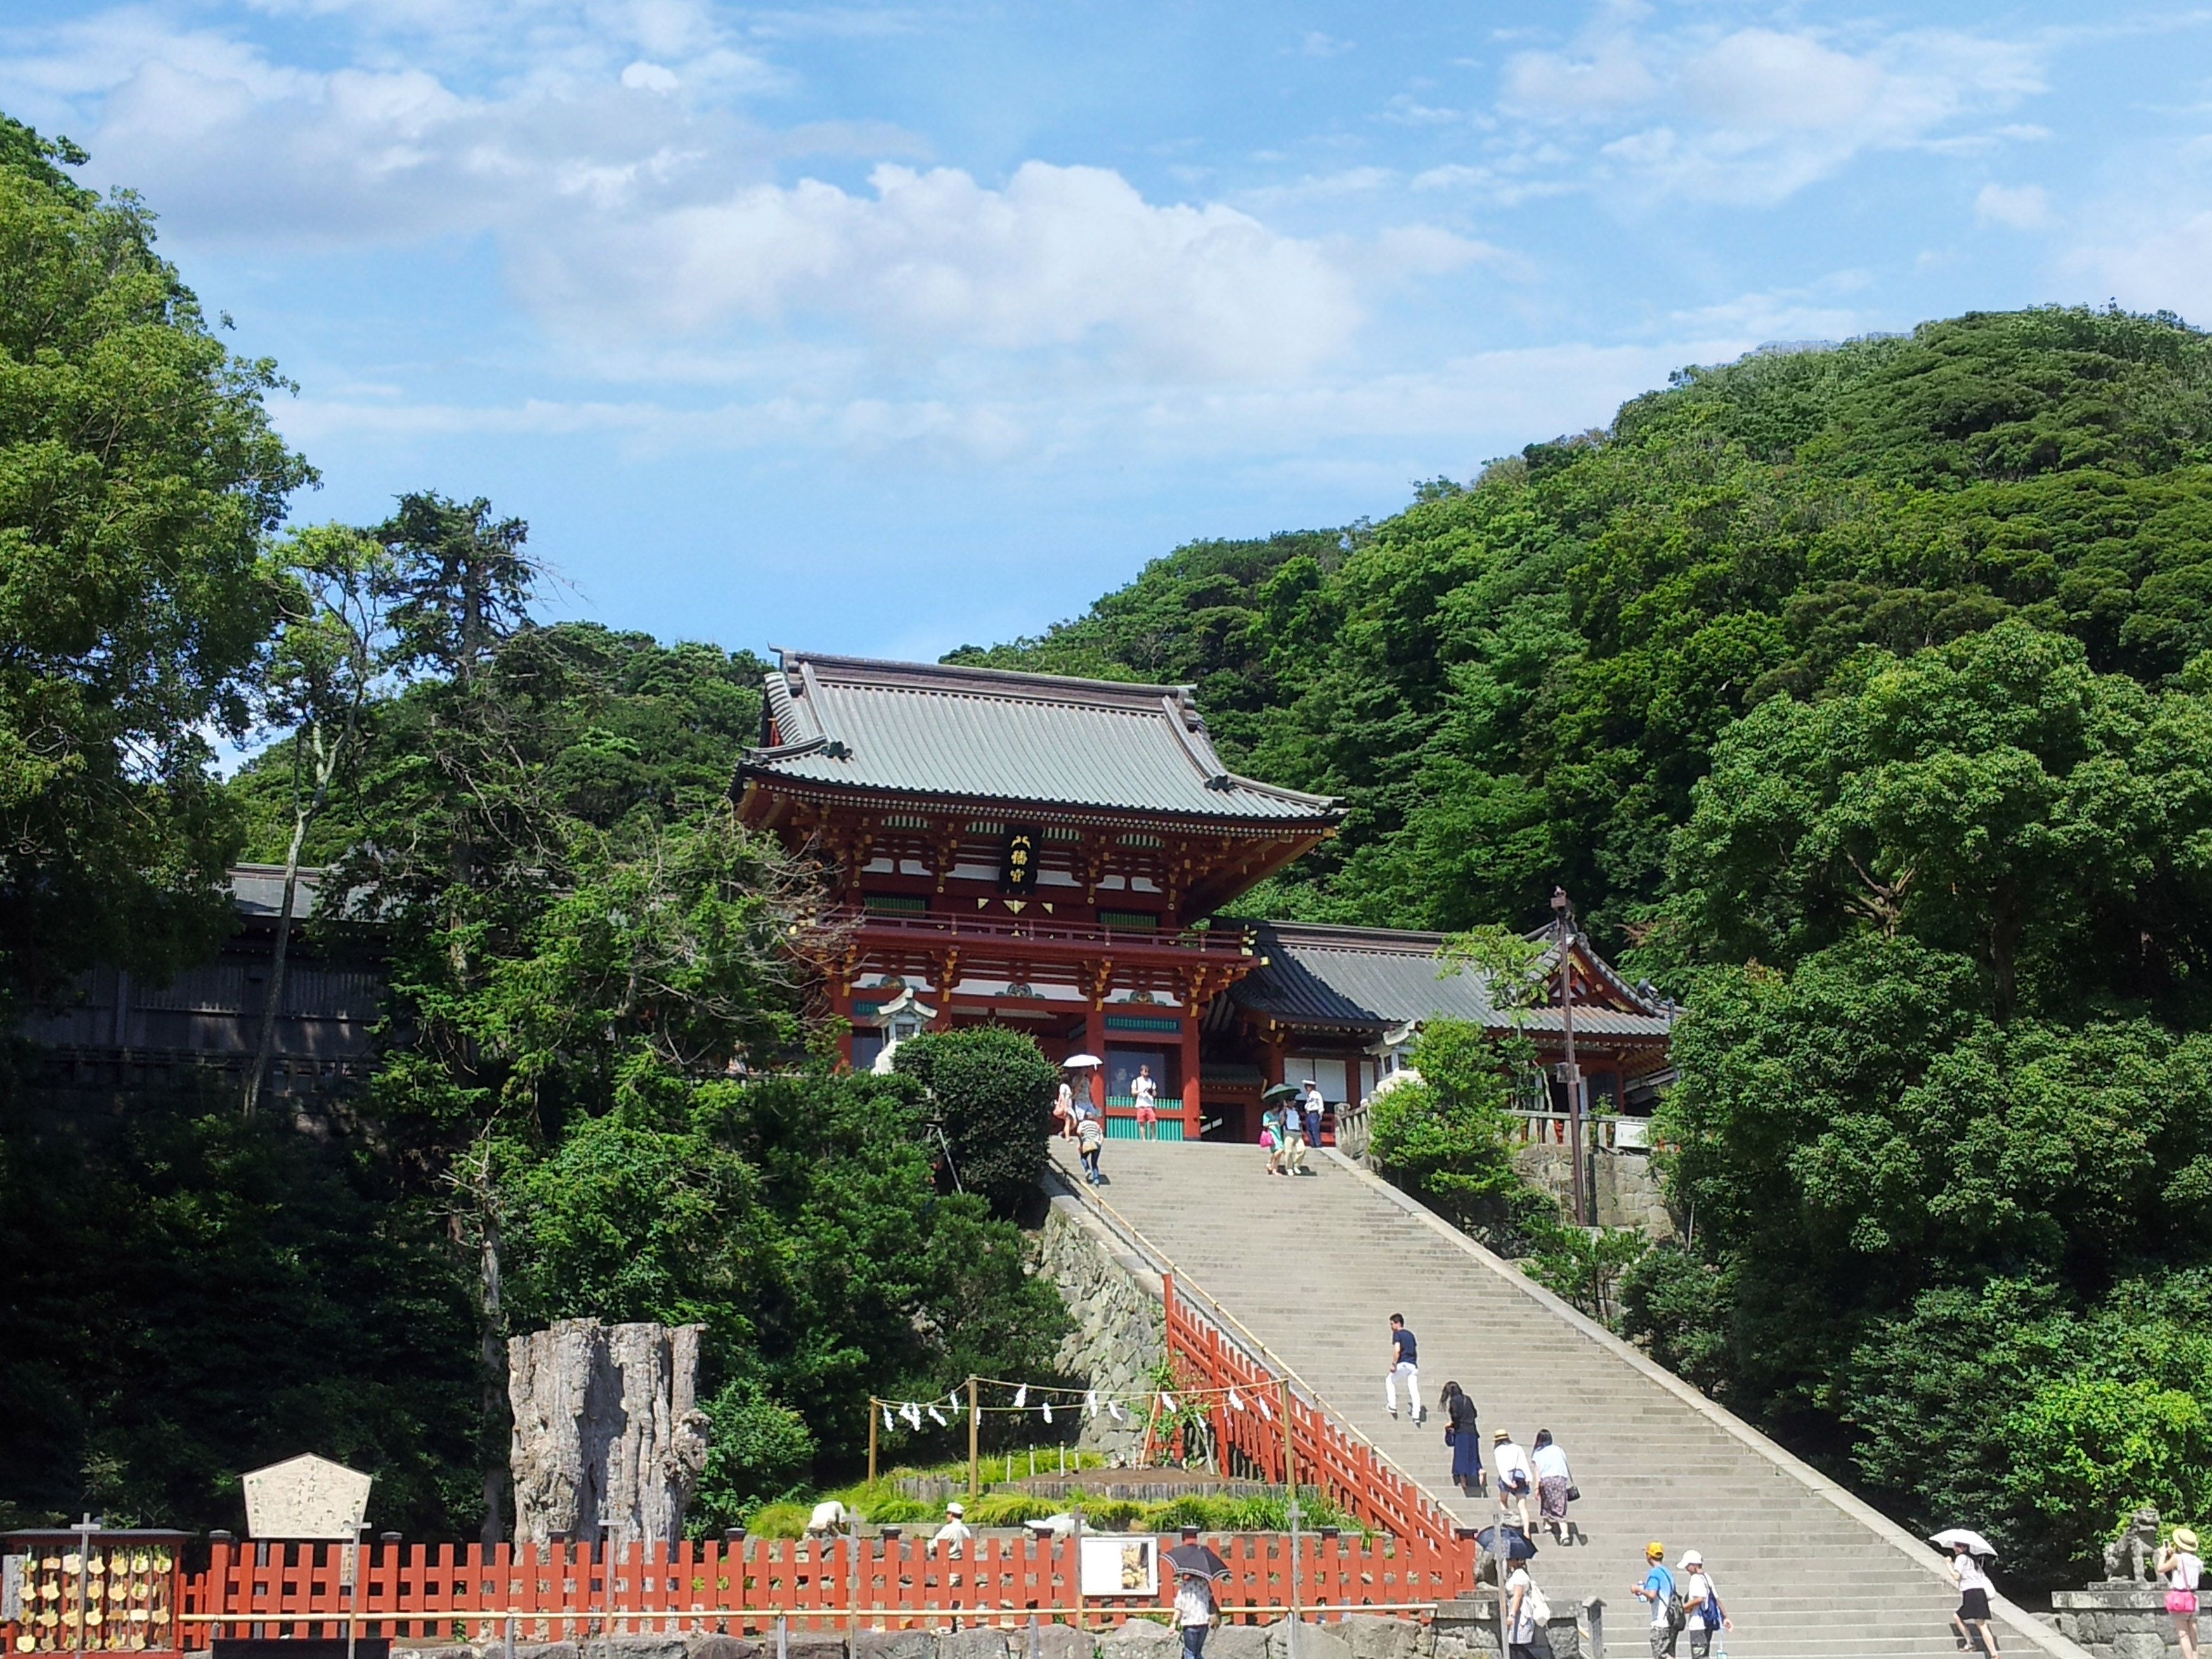
town, vacation, travel, tourism, japan, temple, tsurugaoka hachimangu shrine